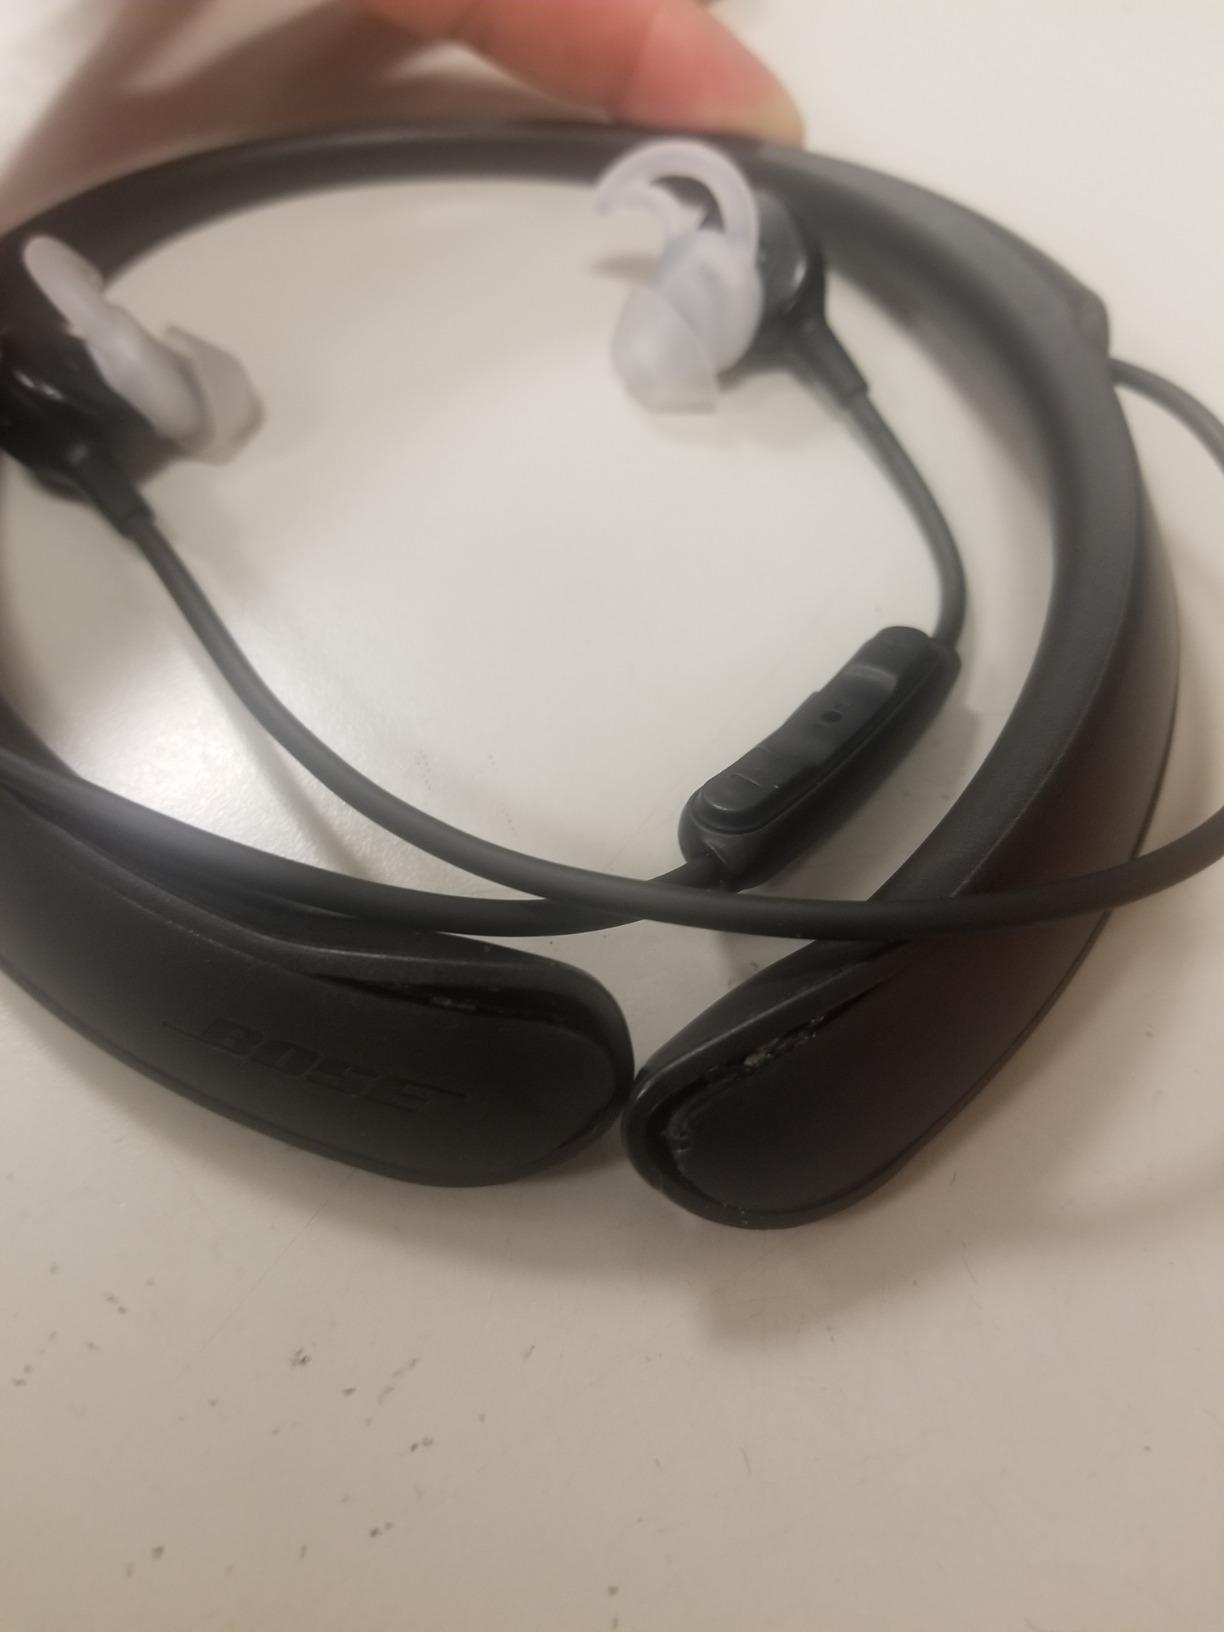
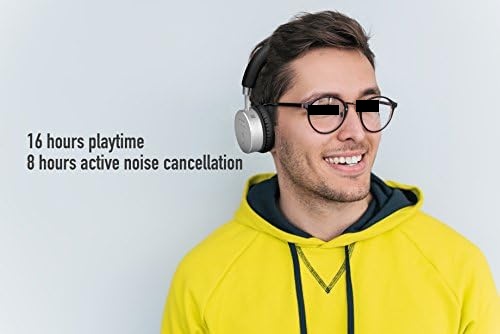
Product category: headphones
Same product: no